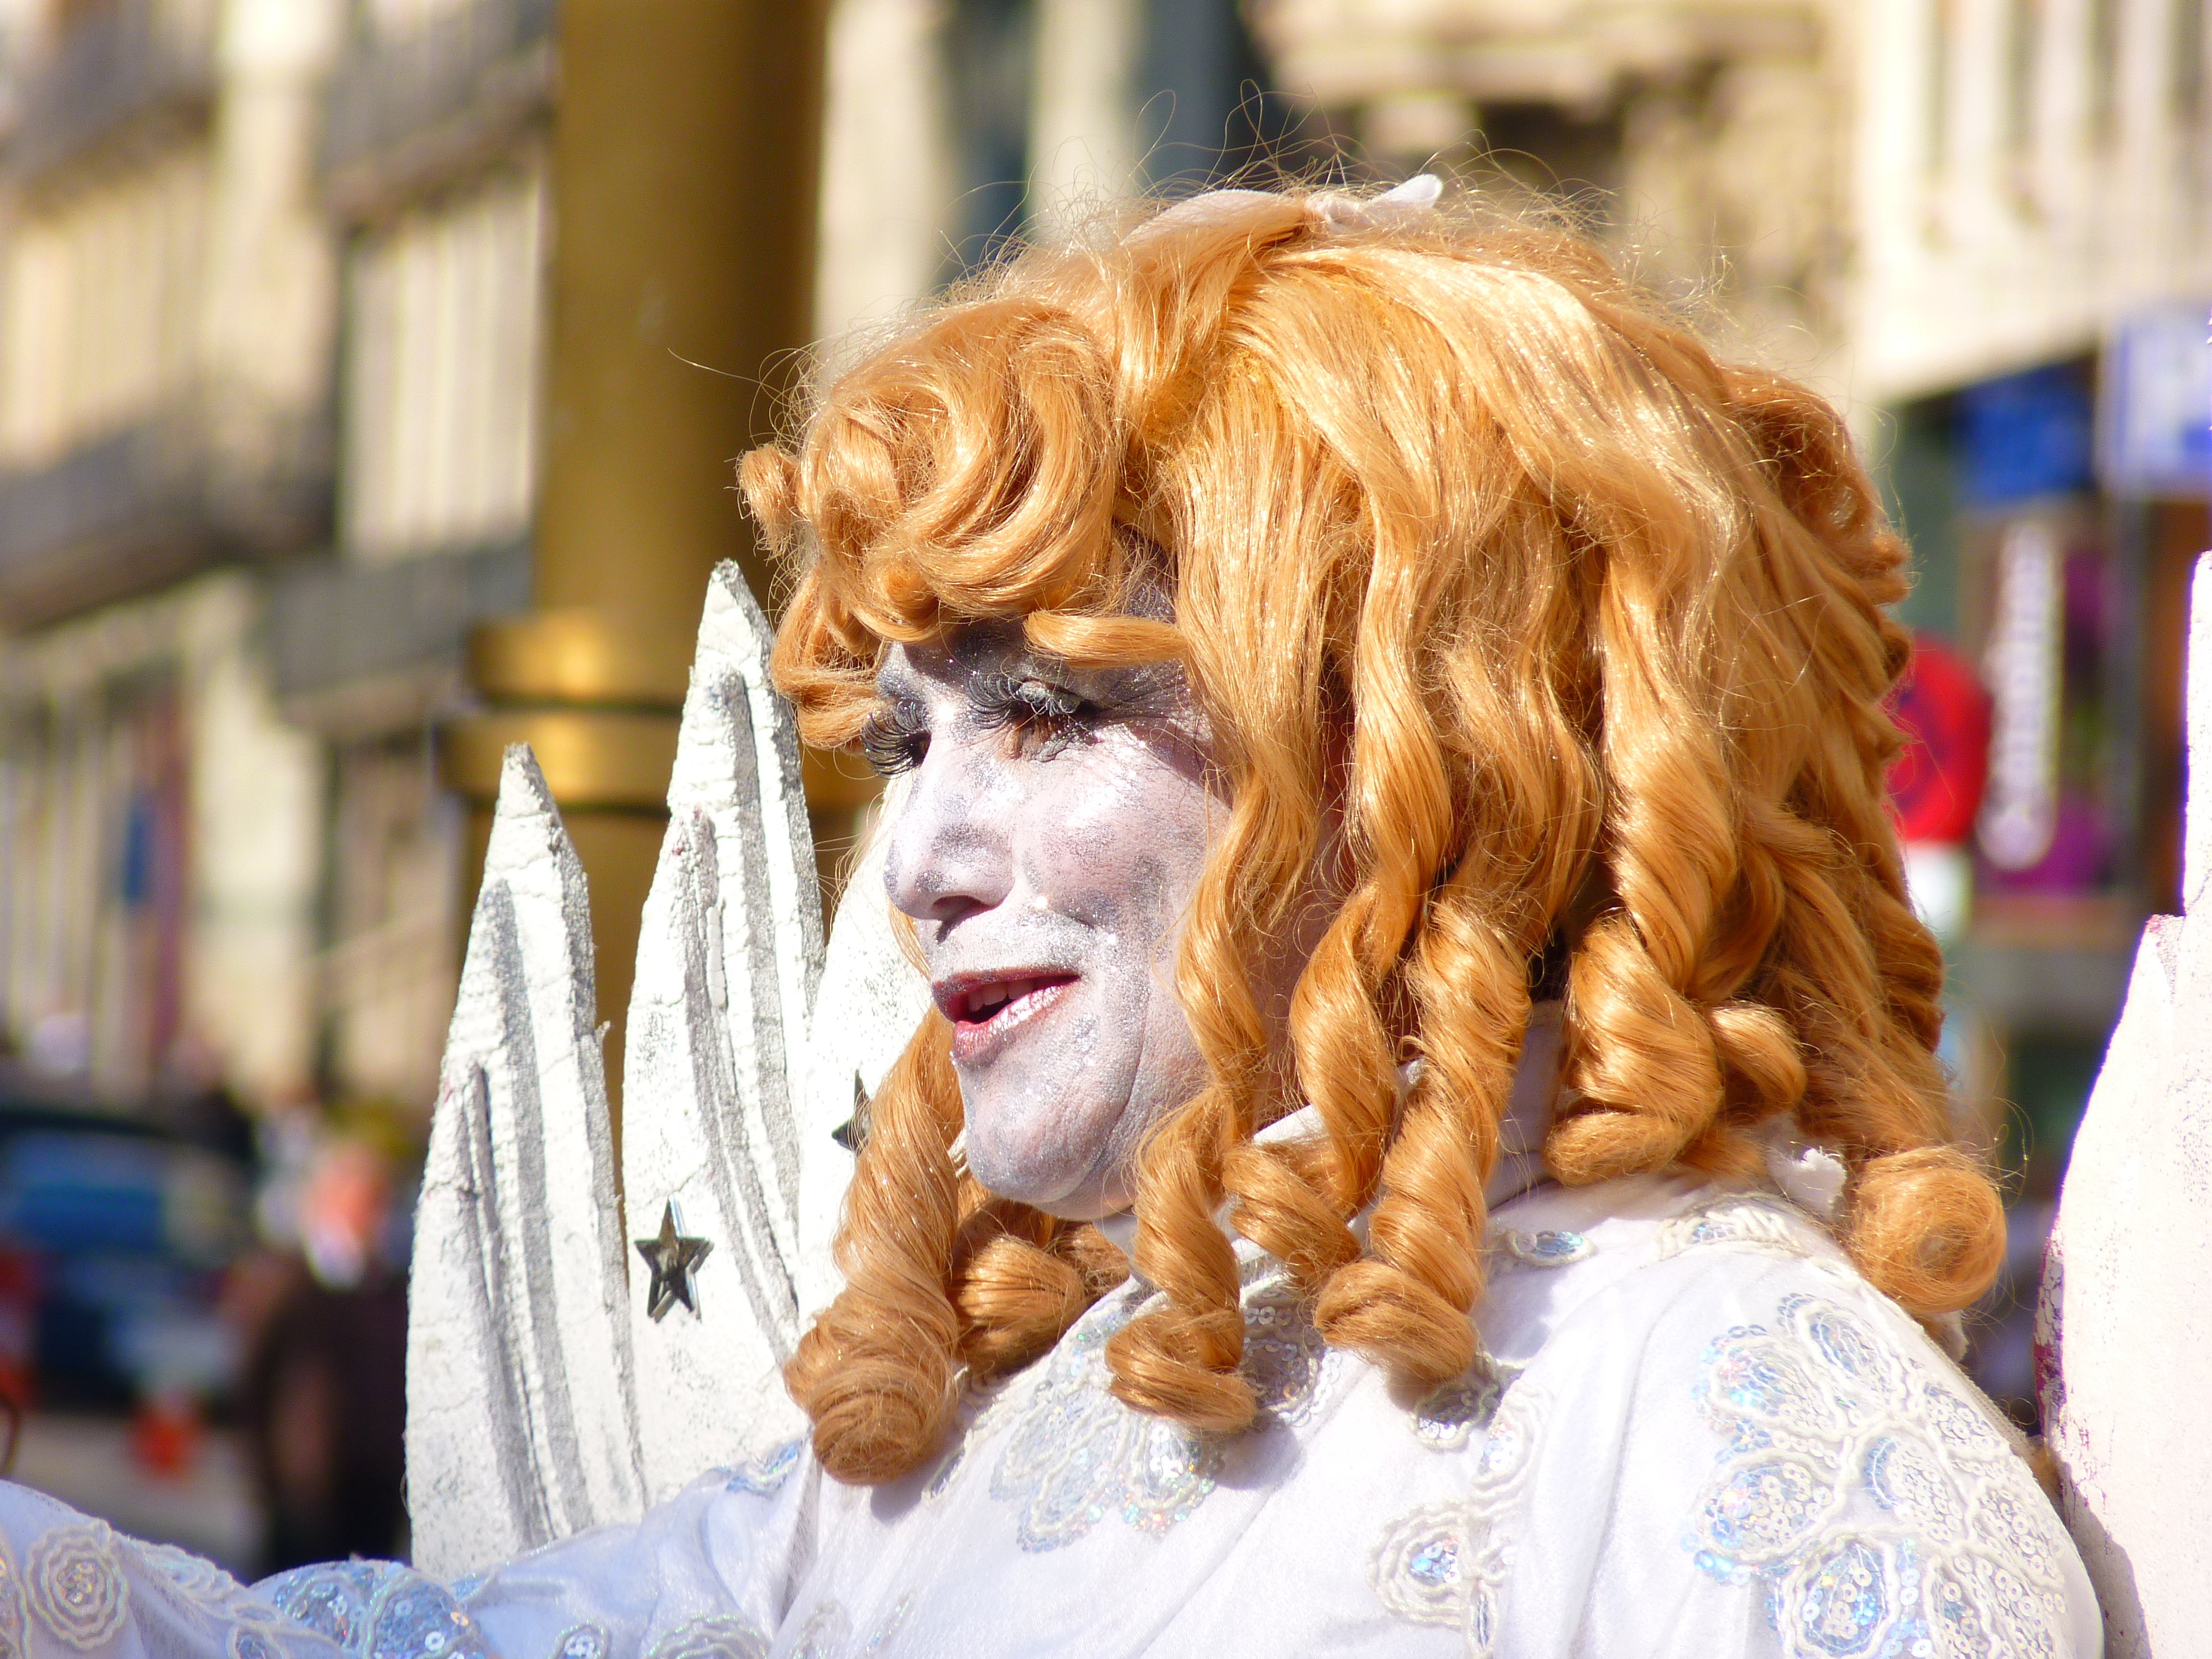
wing, people, hair, color, hairstyle, face, angel, head, lure, facial hair